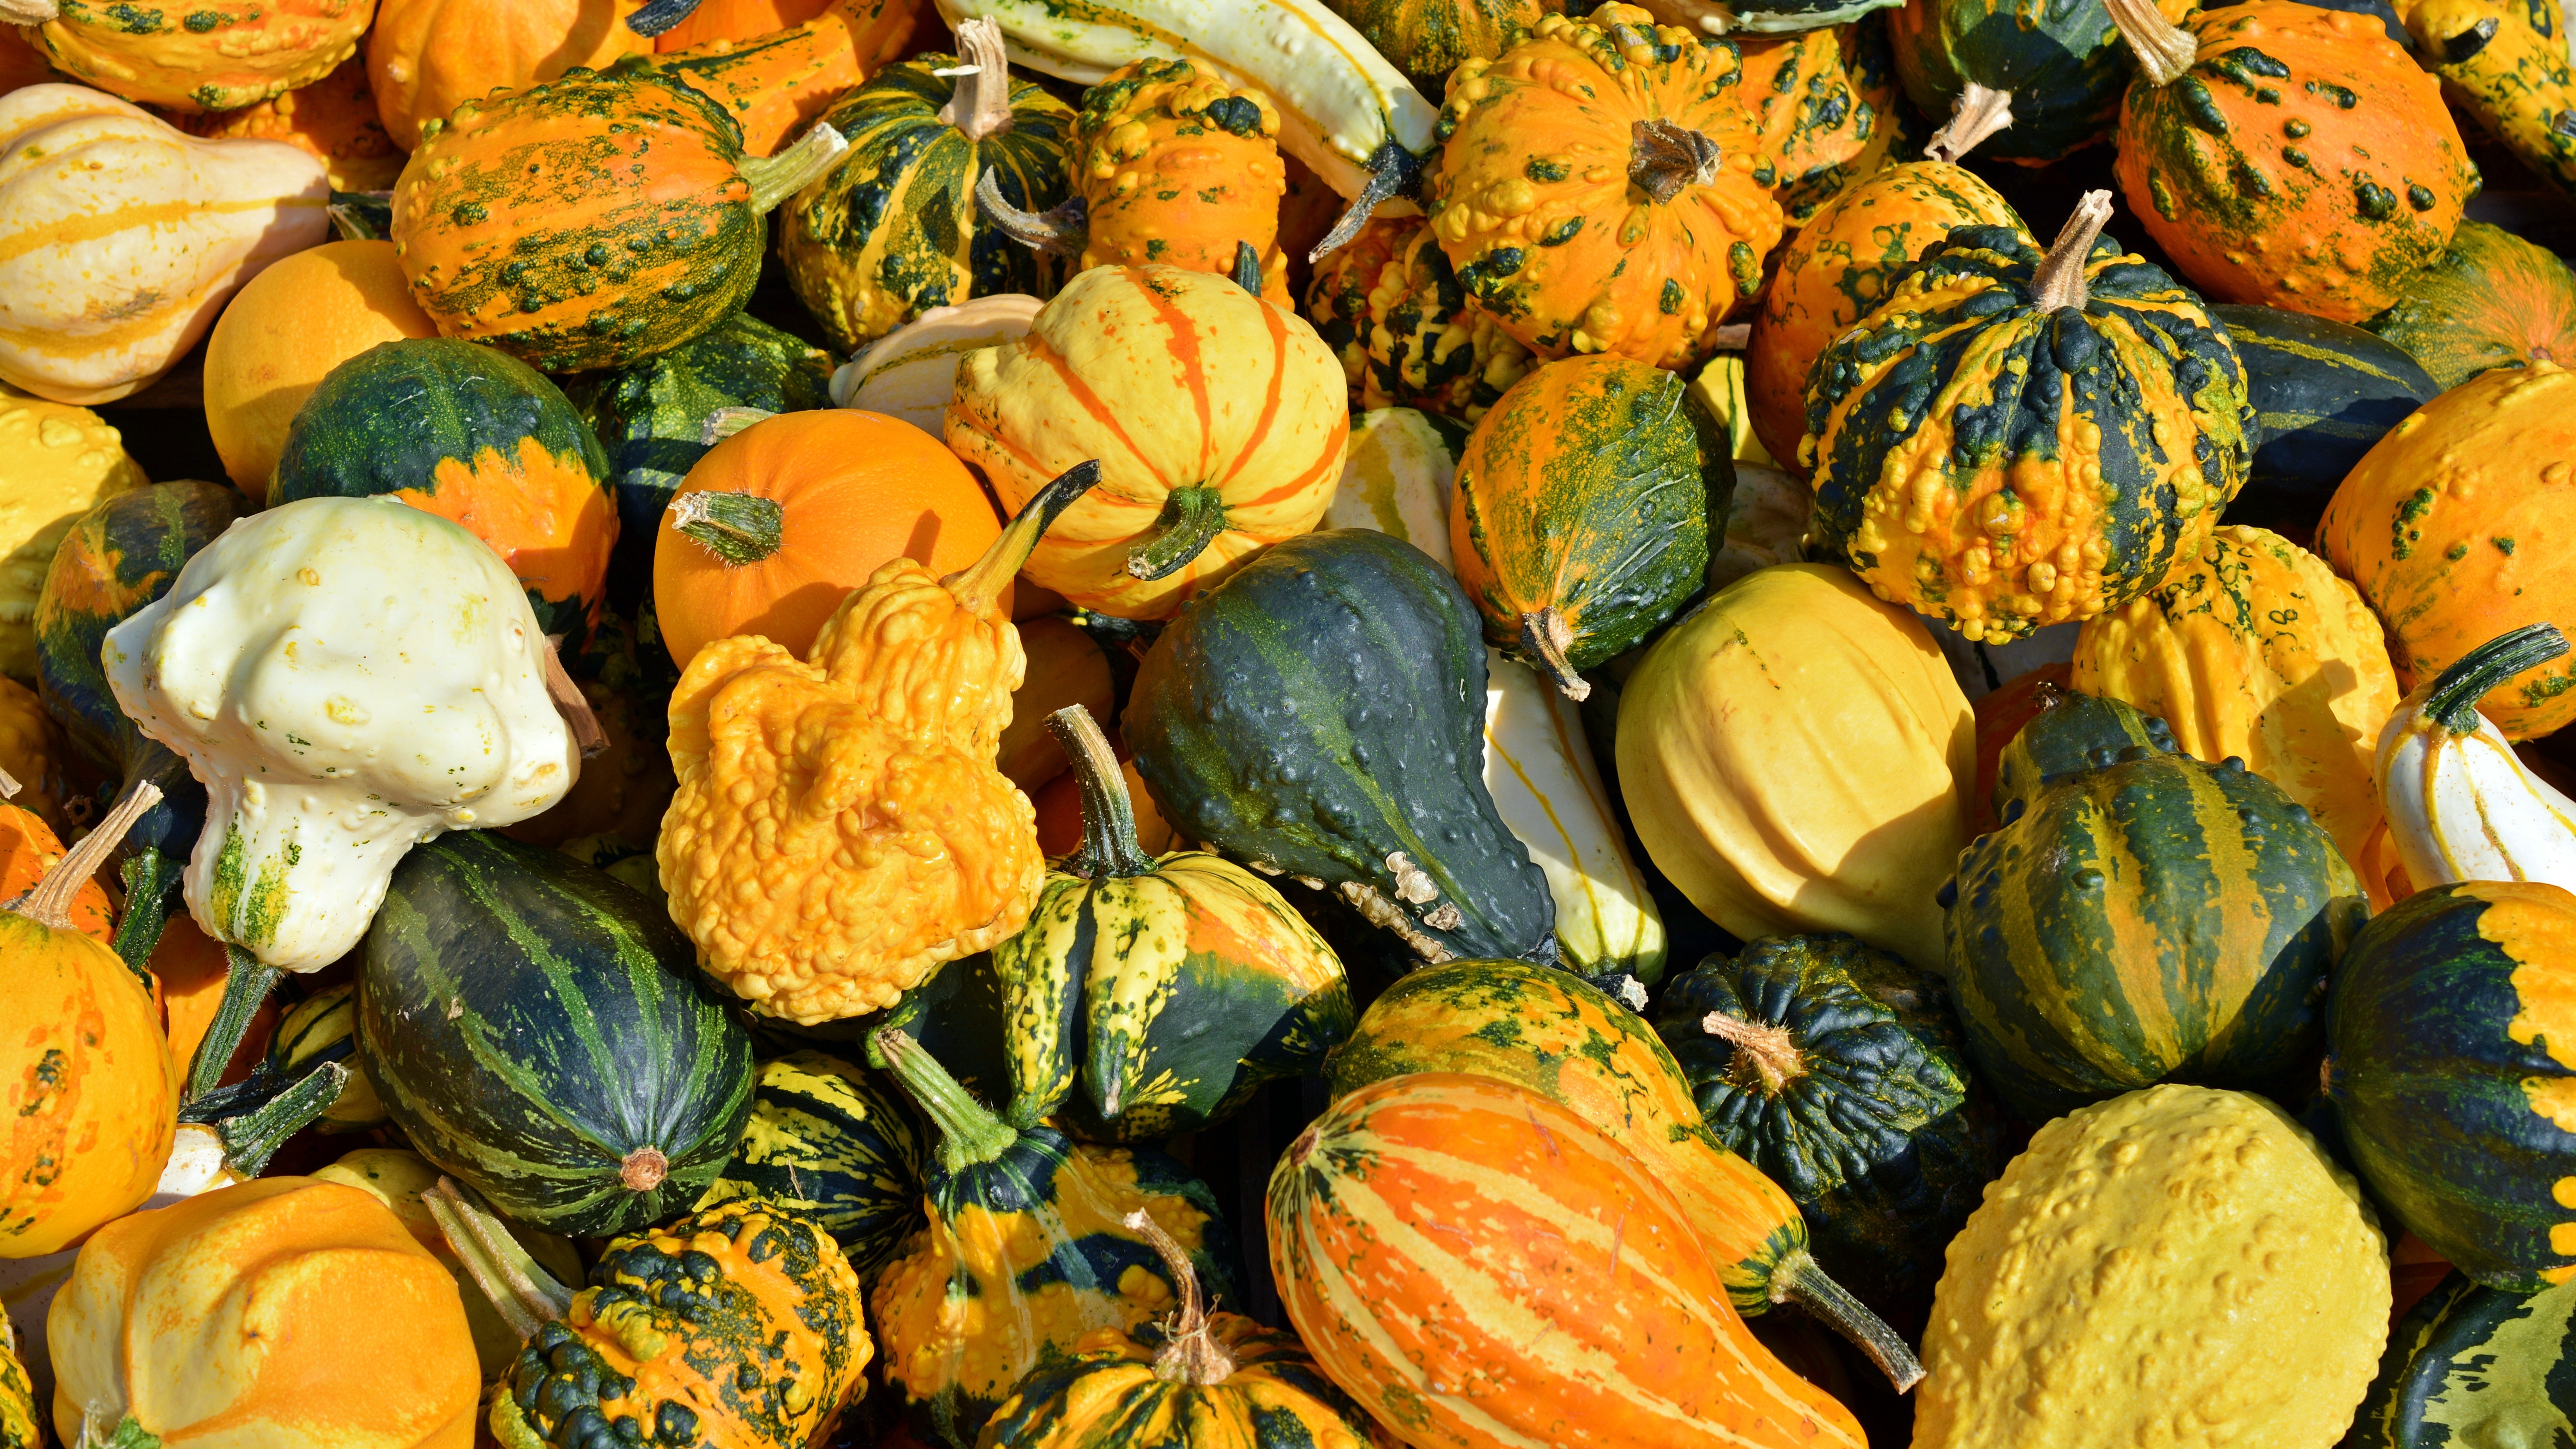
plant, farm, fruit, flower, decoration, food, produce, vegetable, autumn, pumpkin, squash, gourd, thanksgiving, september, calabaza, sale, benefit from, cucurbita, pumpkin soup, flowering plant, harvest time, pumpkin yard cordes, winter squash, land plant, cucumber gourd and melon family